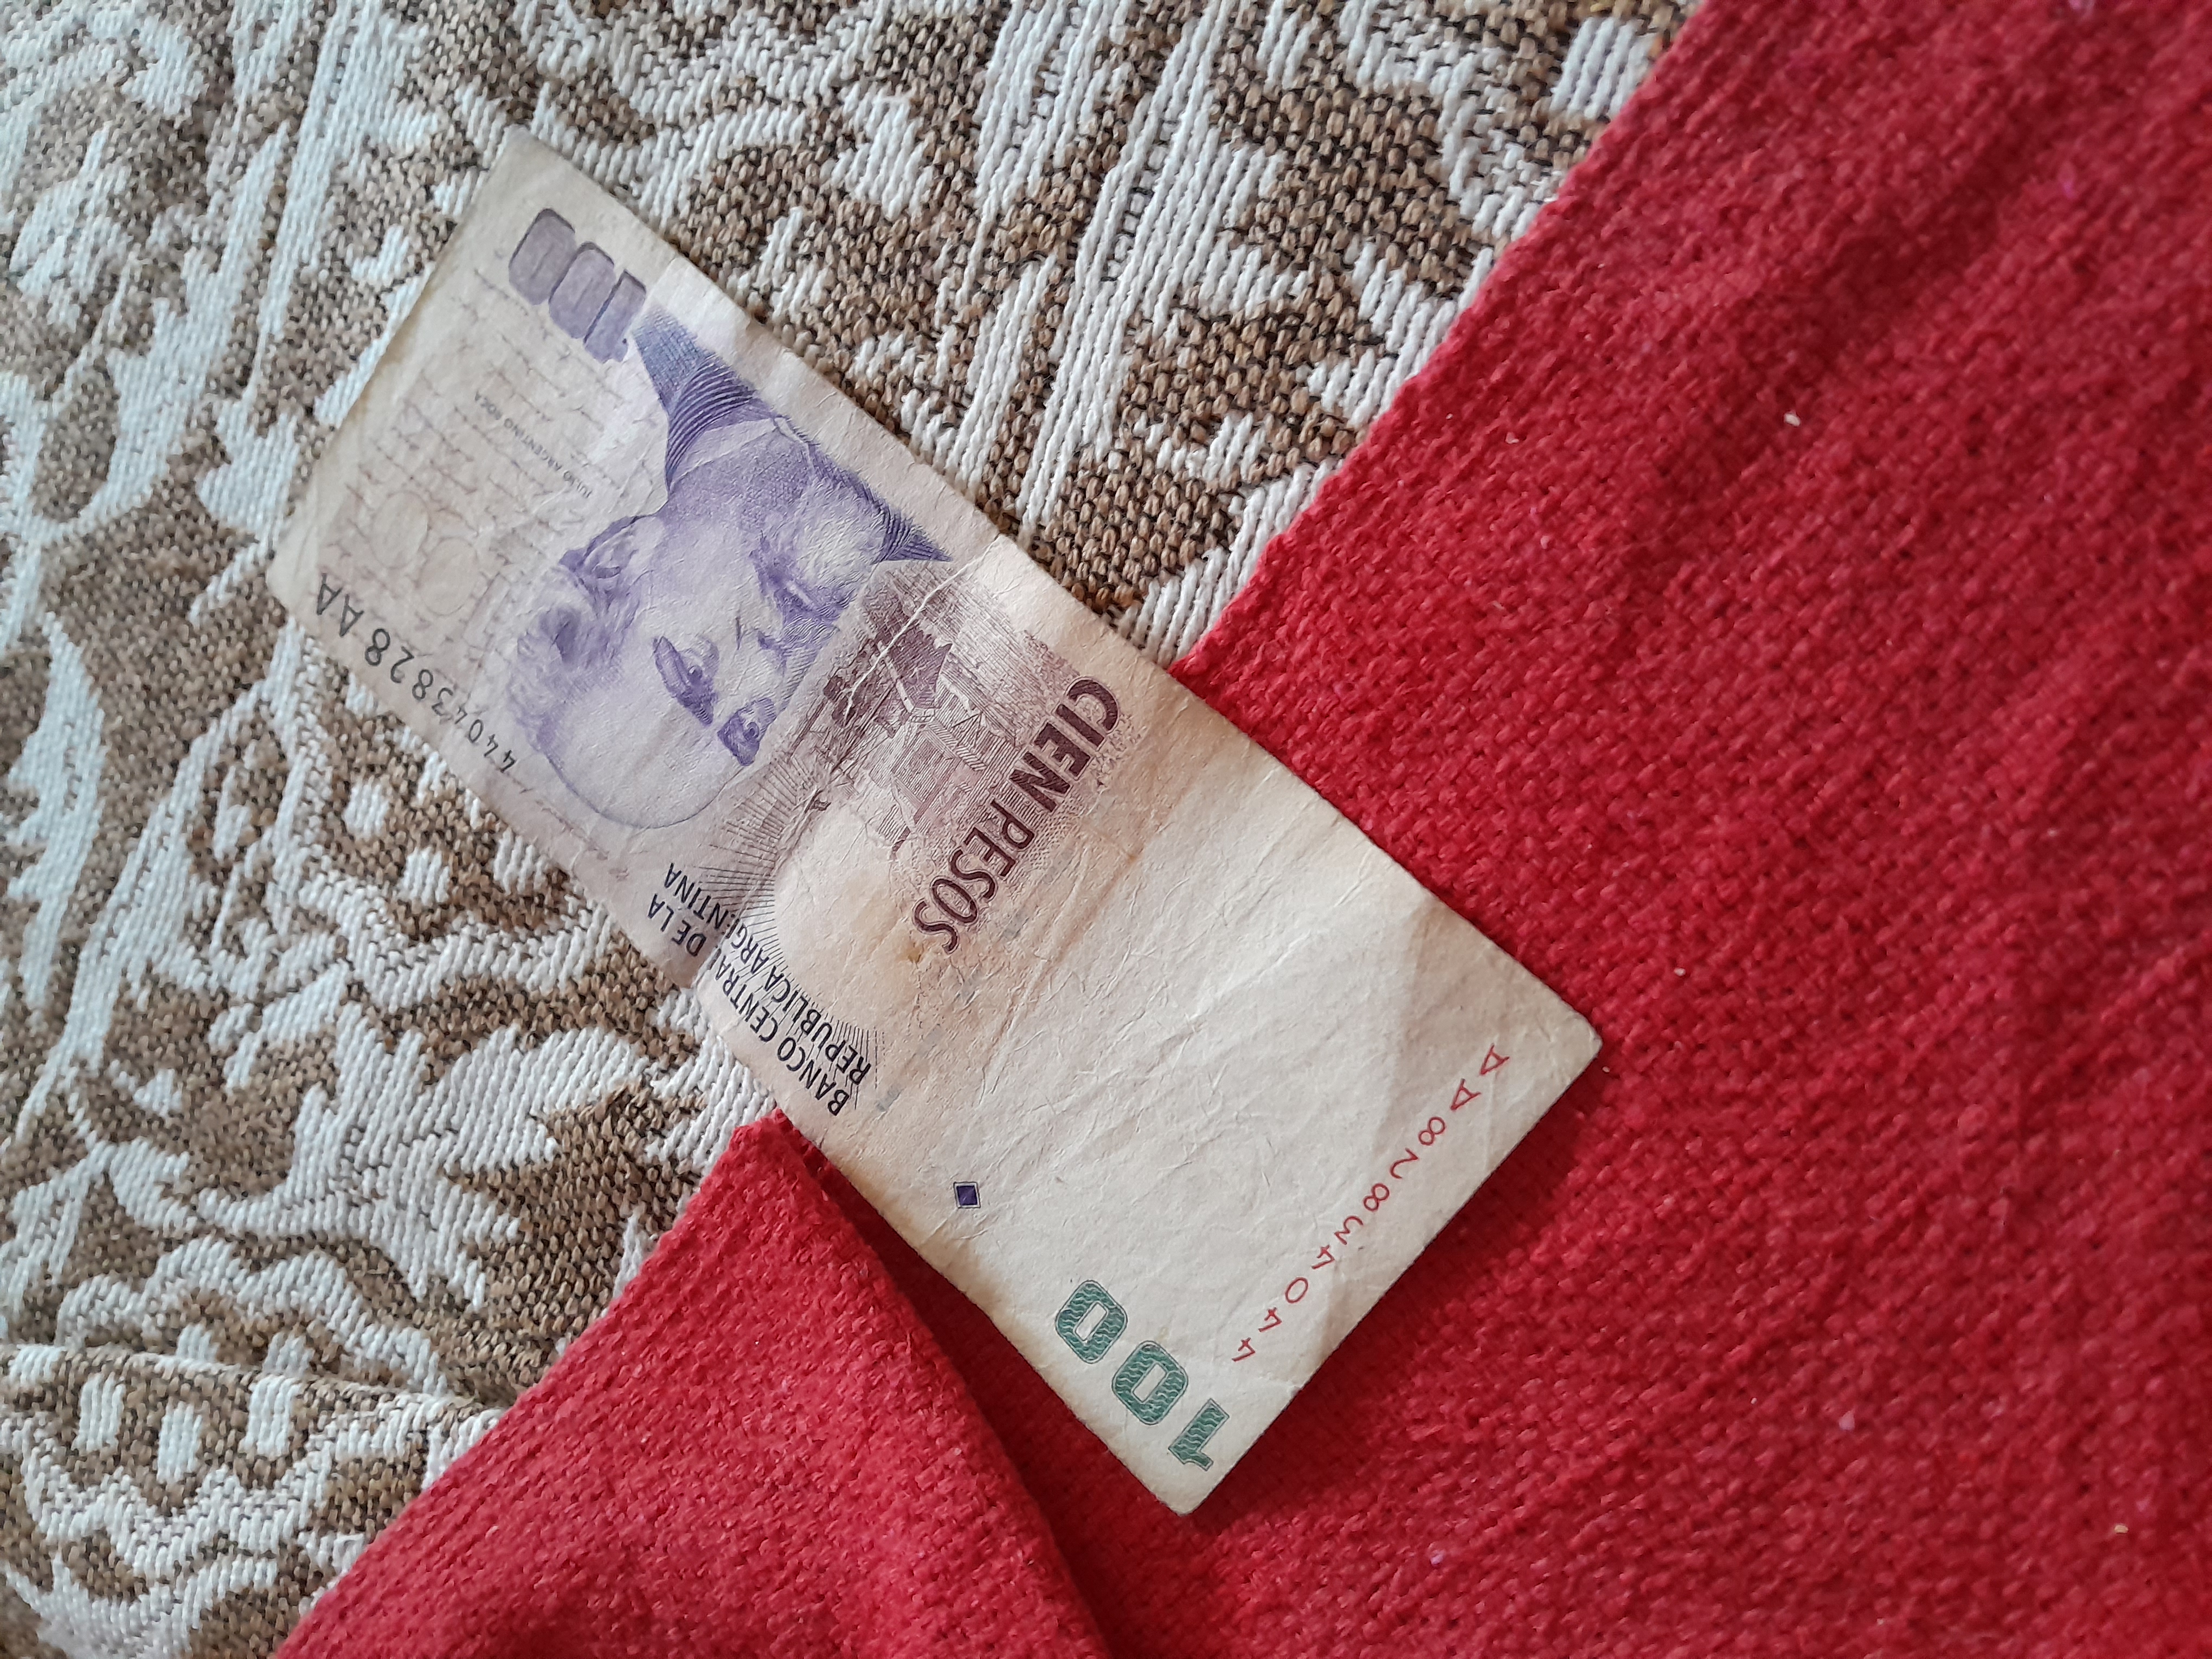
Denominación: 100